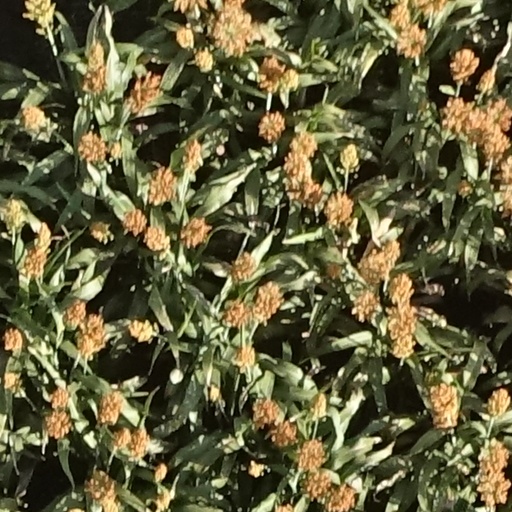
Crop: sorghum